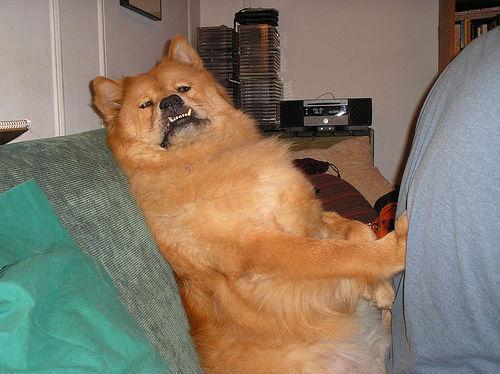
chow